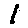
Label: 1